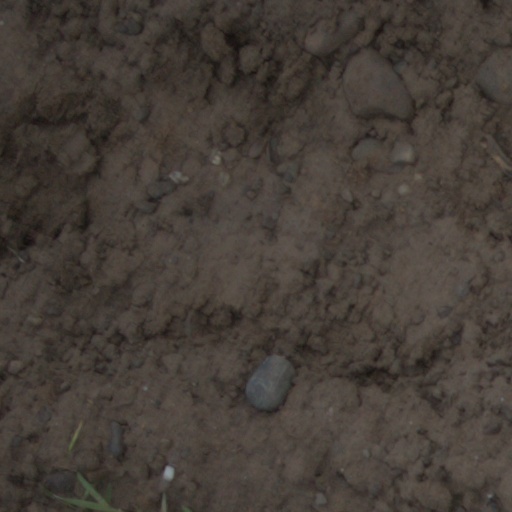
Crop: wheat